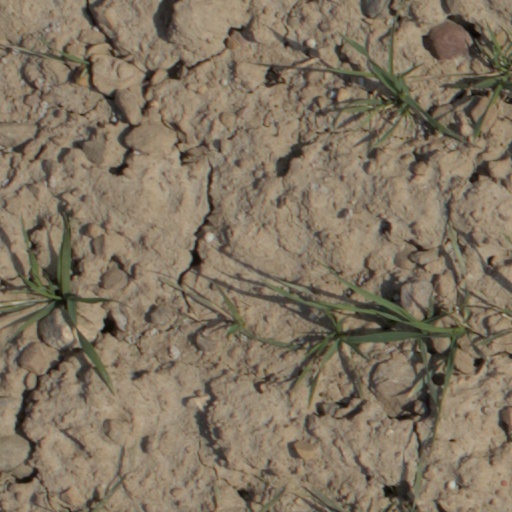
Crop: wheat